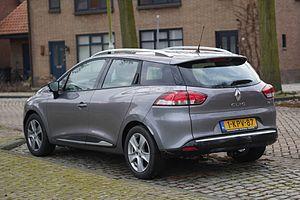
La Renault Clio IV est une citadine polyvalente du constructeur automobile français Renault produite à partir de 2012. Il s'agit de la quatrième génération de Clio après la Clio I en 1990, la Clio II en 1998 et Clio III en 2005. Avec plus de 100 000 exemplaires par an, elle est la voiture la plus vendue en France en 2013, 2014, 2015, 2016, 2017 et 2018, devant sa principale rivale la Peugeot 208, de gamme similaire.